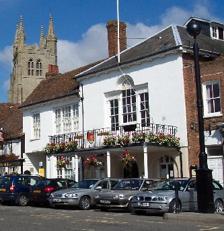
Building: Tenterden Town Hall
Country: United Kingdom
Year built: 1792
Municipal building in Tenterden, Kent, England Tenterden Town Hall Tenterden Town Hall Location High Street, Tenterden Coordinates 51°04′07″N 0°41′17″E / 51.0687°N 0.6880°E / 51.0687; 0.6880 Built 1792 Architectural style(s) Italianate style Listed Building – Grade II Official name The Town Hall Designated 8 April 1970 Reference no. 1070343 Shown in Kent Tenterden Town Hall is a municipal building in the High Street in Tenterden , Kent , England. The structure, which is the meeting place of Tenterden Town Council, is a Grade II listed building . History List of mayors in the assembly hall The first municipal building in the town was a medieval court hall which was burnt down by an inmate who had been incarcerated in the debtors' cells in March 1661. The borough council subsequently met in public houses until, in the late 18th century, the civic leaders decided to commission a dedicated building. The site they selected was owned by John Samson, who also owned the Woolpack Inn. After the council had acquired a long lease on the right-hand section of the site, construction started in 1790. The new building was designed in the Italianate style , built in brick with a stucco finish at a cost of £1,000 and was completed in 1792. The design involved a main frontage with five bays facing onto the High Street; the right-hand section, which was symmetrical, featured a doorway flanked by pilasters and by round headed openings with a prominent Venetian window on the first floor. The left-hand section featured a carriageway on the left and a three-part sash window on the right, while the first floor was fenestrated by a single sash window on the left and by a three-part sash window on the right. Internally, the rooms occupied by the council, which were in the right-hand section, were the grand jury room on the ground floor and the assembly hall on the first floor. The roof of the building was repaired after it was badly damaged in a fire in September 1879, a balcony supported by four columns was installed in May 1912 and the freehold in the property was acquired in February 1922. The council secured ownership of the left-hand section of the building as well in October 1925, so allowing a mayor's parlour to be established on the first floor. The building was also extended to the north to create a town clerk's office in 1936 and it was refurbished, with the Venetian window being replaced, in 1973. The town hall continued to serve as the headquarters of the borough council for much of the 20th century, but ceased to be the local seat of government when the enlarged Ashford Borough Council was formed in 1974. It subsequently became the meeting place of Tenterden Town Council as well as an approved venue for weddings and civil partnership ceremonies. In January 2021, the town council announced plans to carry out a comprehensive restoration of the building, which would include the replacement of the 1930s extension, to a design by local architects, Theis & Khan, at a proposed cost of £1.75 million. Works of art in the town hall include a portrait by Lance Calkin of the member of parliament , Colonel James Palmer , a portrait by Daisy Radcliffe Beresford of Reverend Joseph Robert Diggle and a portrait by William Hoare of the master of Sunbury School, Samuel Curteis. References